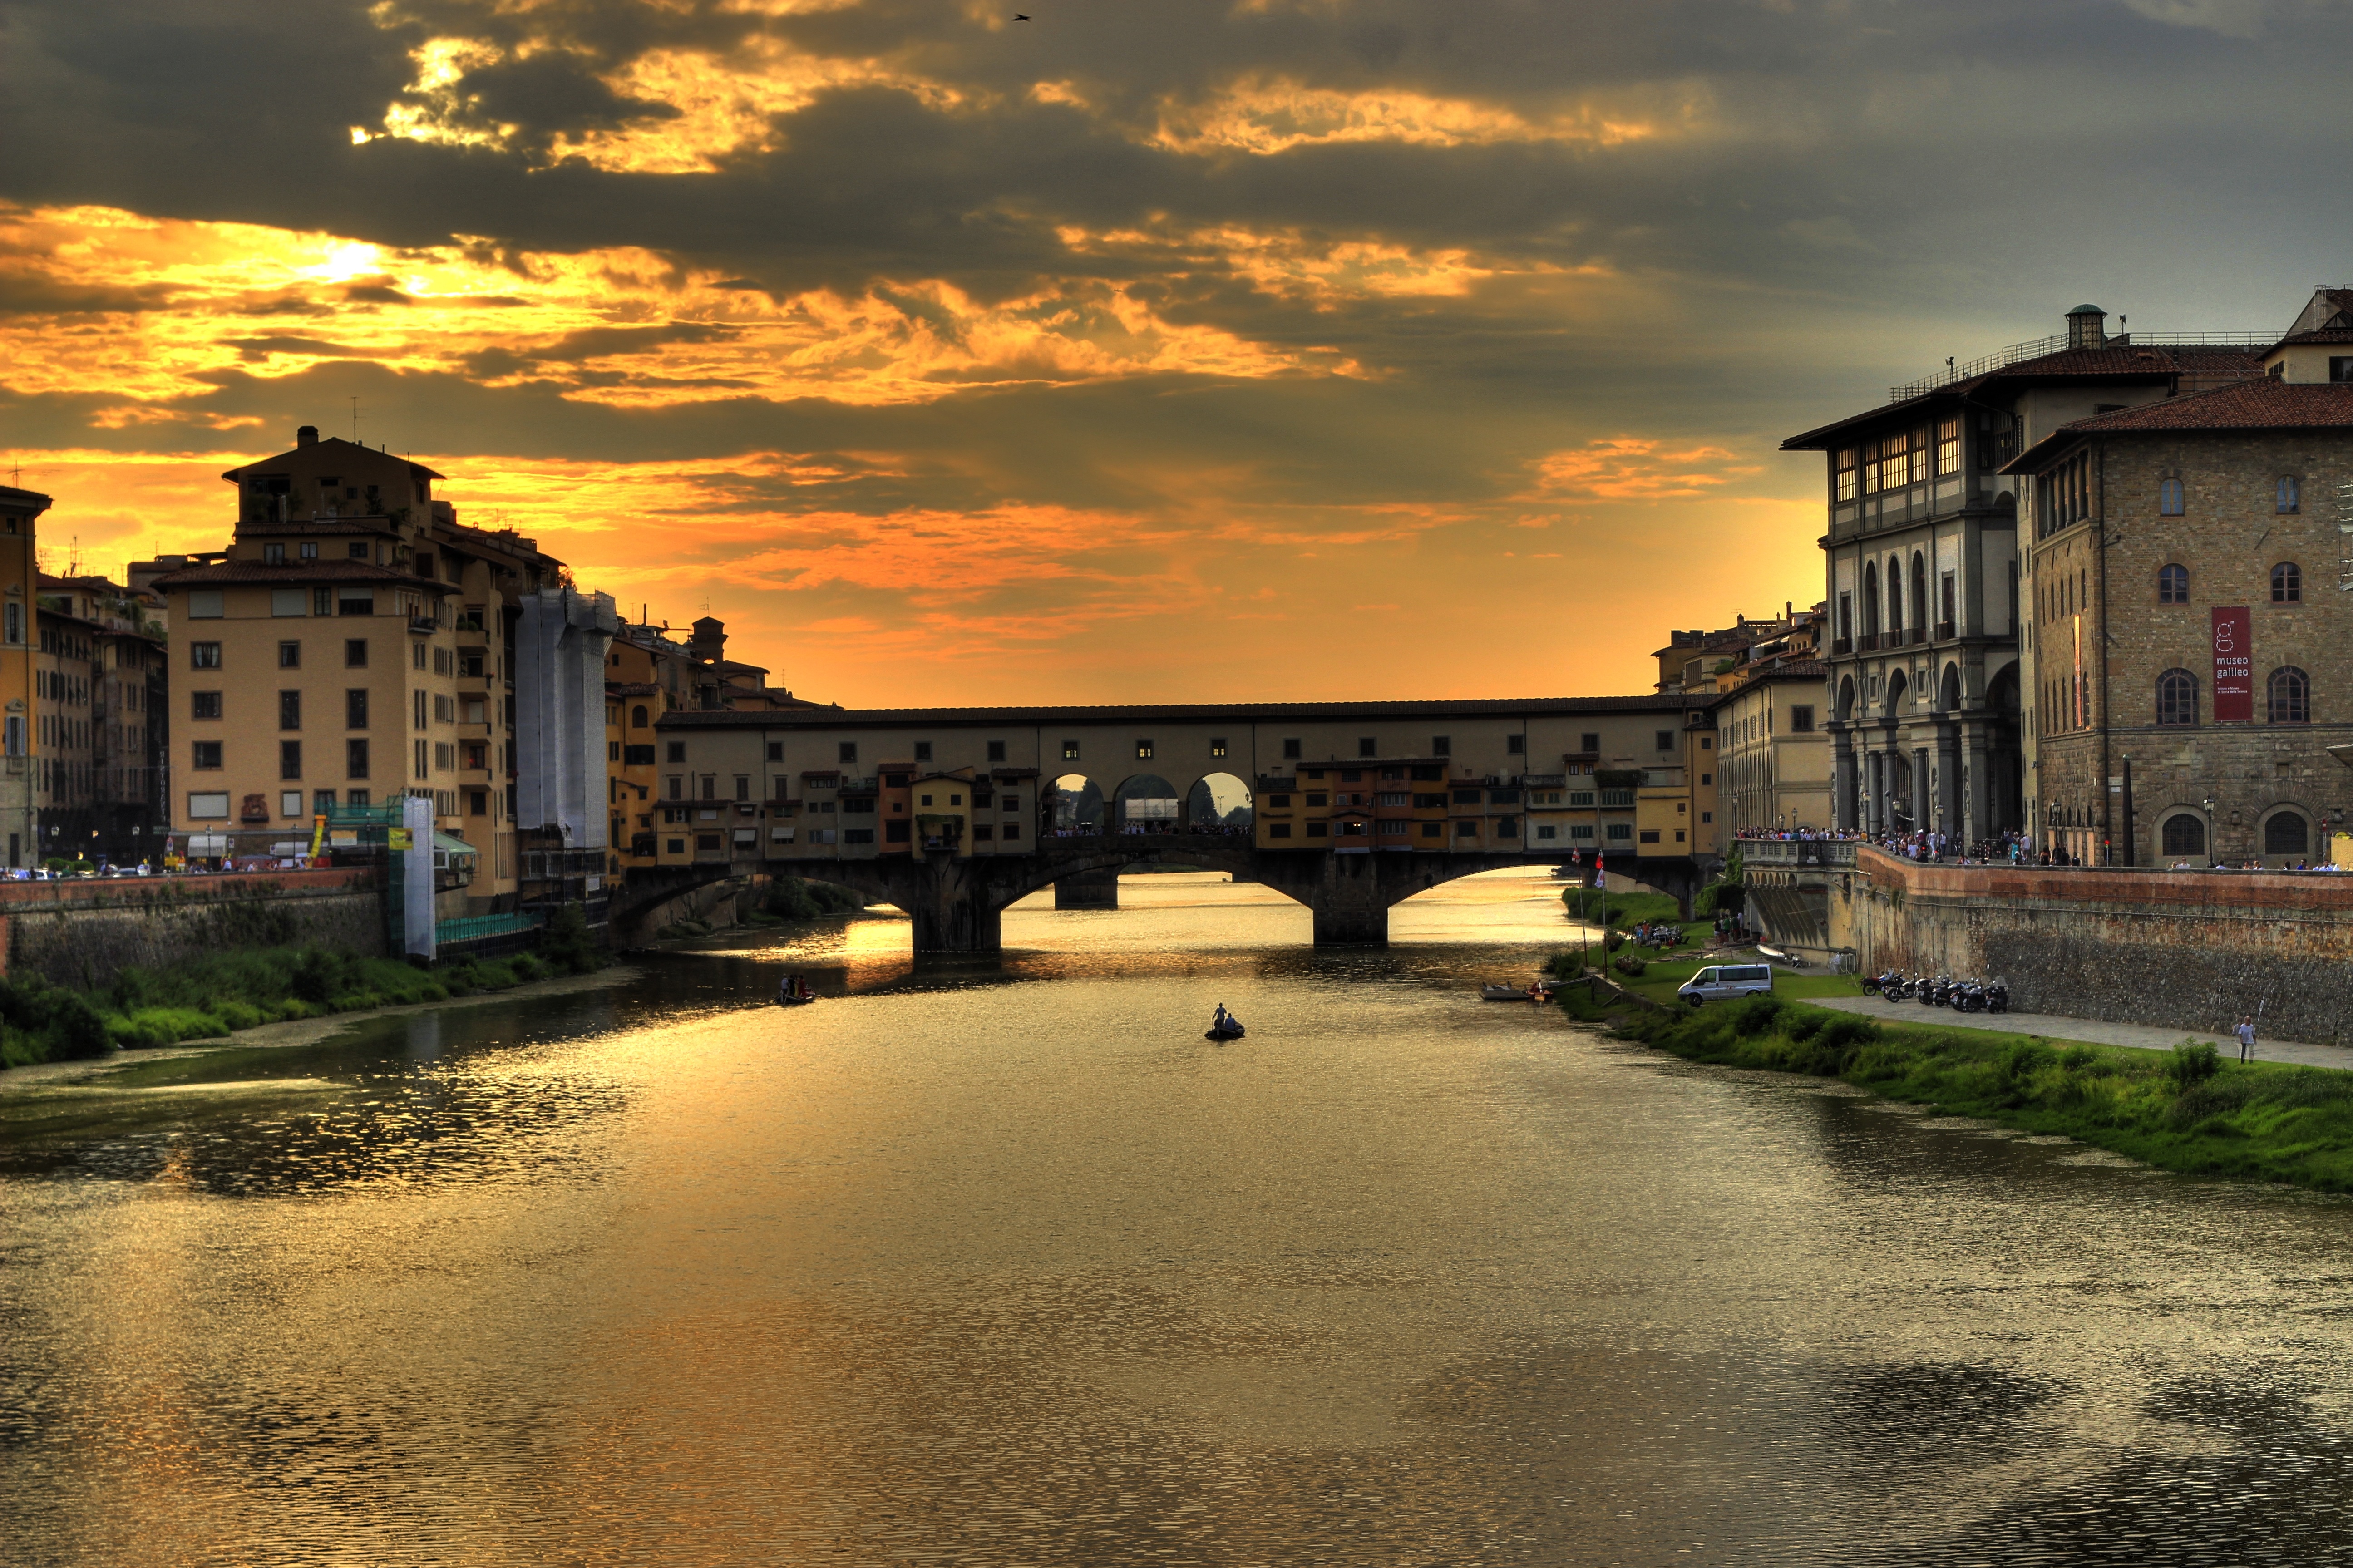
architecture, sunset, bridge, morning, town, dawn, city, river, cityscape, dusk, evening, reflection, landmark, italy, waterway, historical, florence, old bridge, urban landscape, urban area, river arno, human settlement